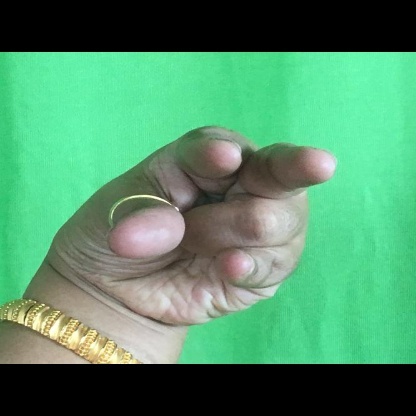
Mudra: Kangulam